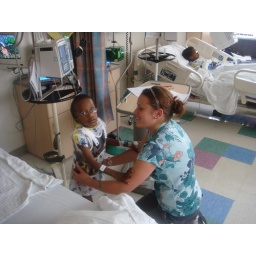
kalib and the nurse jakai enjoying cartoons in bed b. long road ahead but we keep on truckin